Sailing at the 2015 Pan American Games

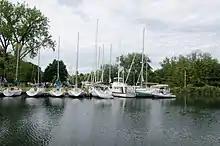
The Royal Canadian Yacht Club was the venue for the sailing competitions.

All ten classes contested a series of opening races and conclude with a medal race which consisted of the top 50% of the boats (with a five boat minimum). All boats competed in a twelve series opening race, except the RS:X and 49erFX (which competed in a sixteen race opening series). The first six days saw all boats compete in two races each except the RS:X and 49erFX, which competed in three races on the first four days of racing. The last two days of competition saw five medal races each.